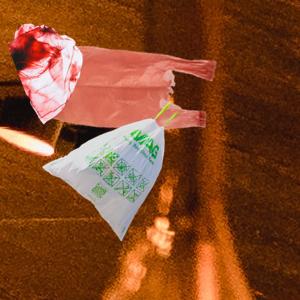
Label: plasticbags